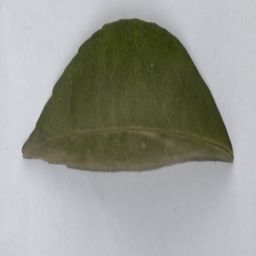
Plant part: leaf
Disease: healthy